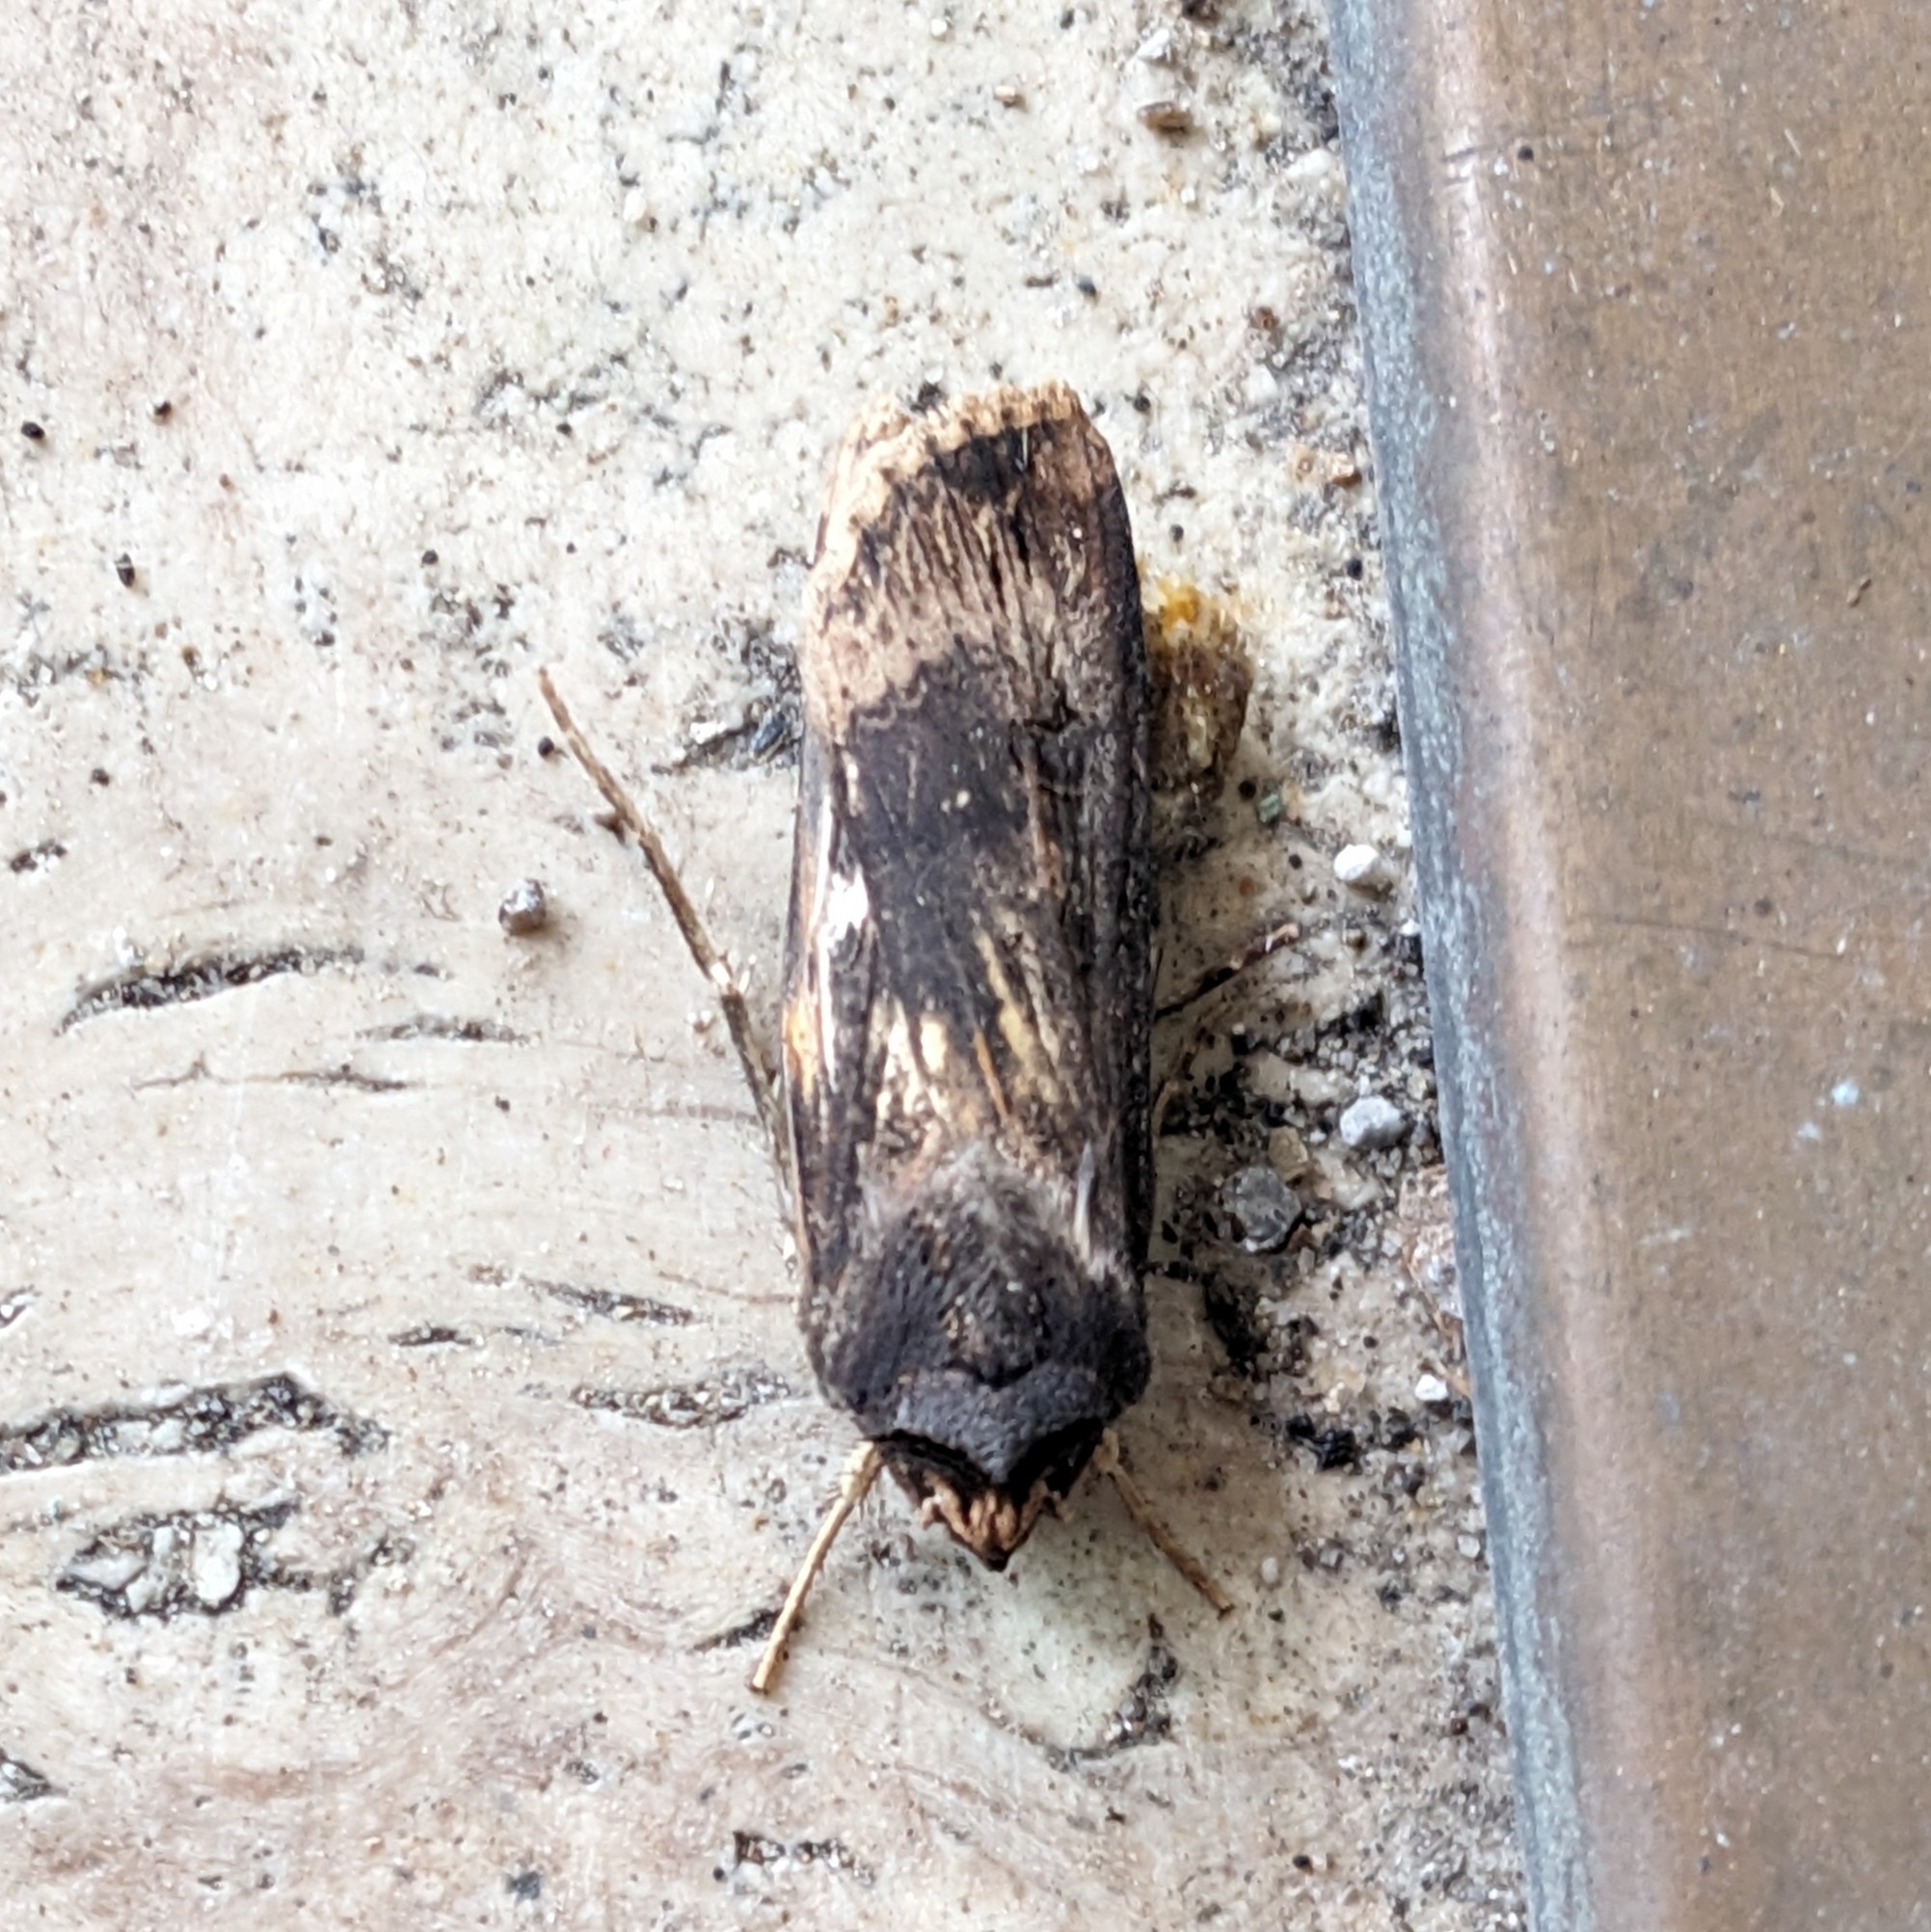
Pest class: cutworms